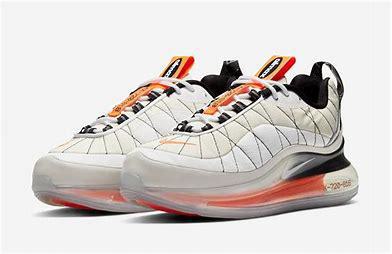
Brand: Nike
Model: MX 720 818